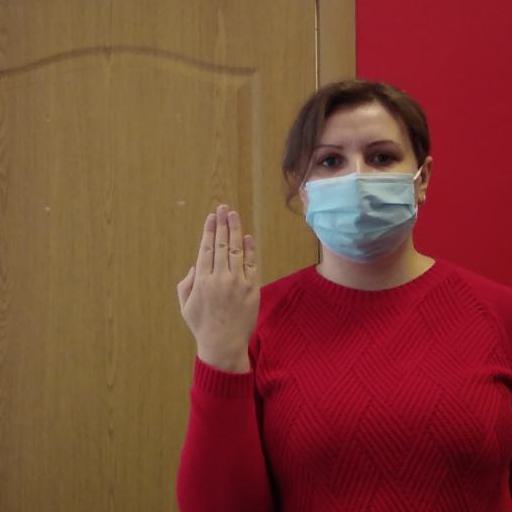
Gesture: stop_inverted